Cheltenham Badlands

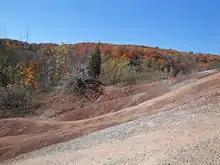
The badlands, from a road cut highlighting the different soil colours and terrain.

The Cheltenham Badlands are in Caledon, Ontario, on the southeast side of Olde Base Line Road, between Creditview and Chinguacousy Roads. The site occupies an area of approximately 0.4 square kilometers and features exposed and highly eroded Queenston shale. The Cheltenham Badlands are a significant educational site due to the readily visible geologic processes and the red colour and the unique topography of the exposed shale make this a popular tourist site. The site is a Provincial Earth Sciences Area of Natural and Scientific Interest (ANSI) since it is considered one of the best examples of "badlands topography" in Ontario.